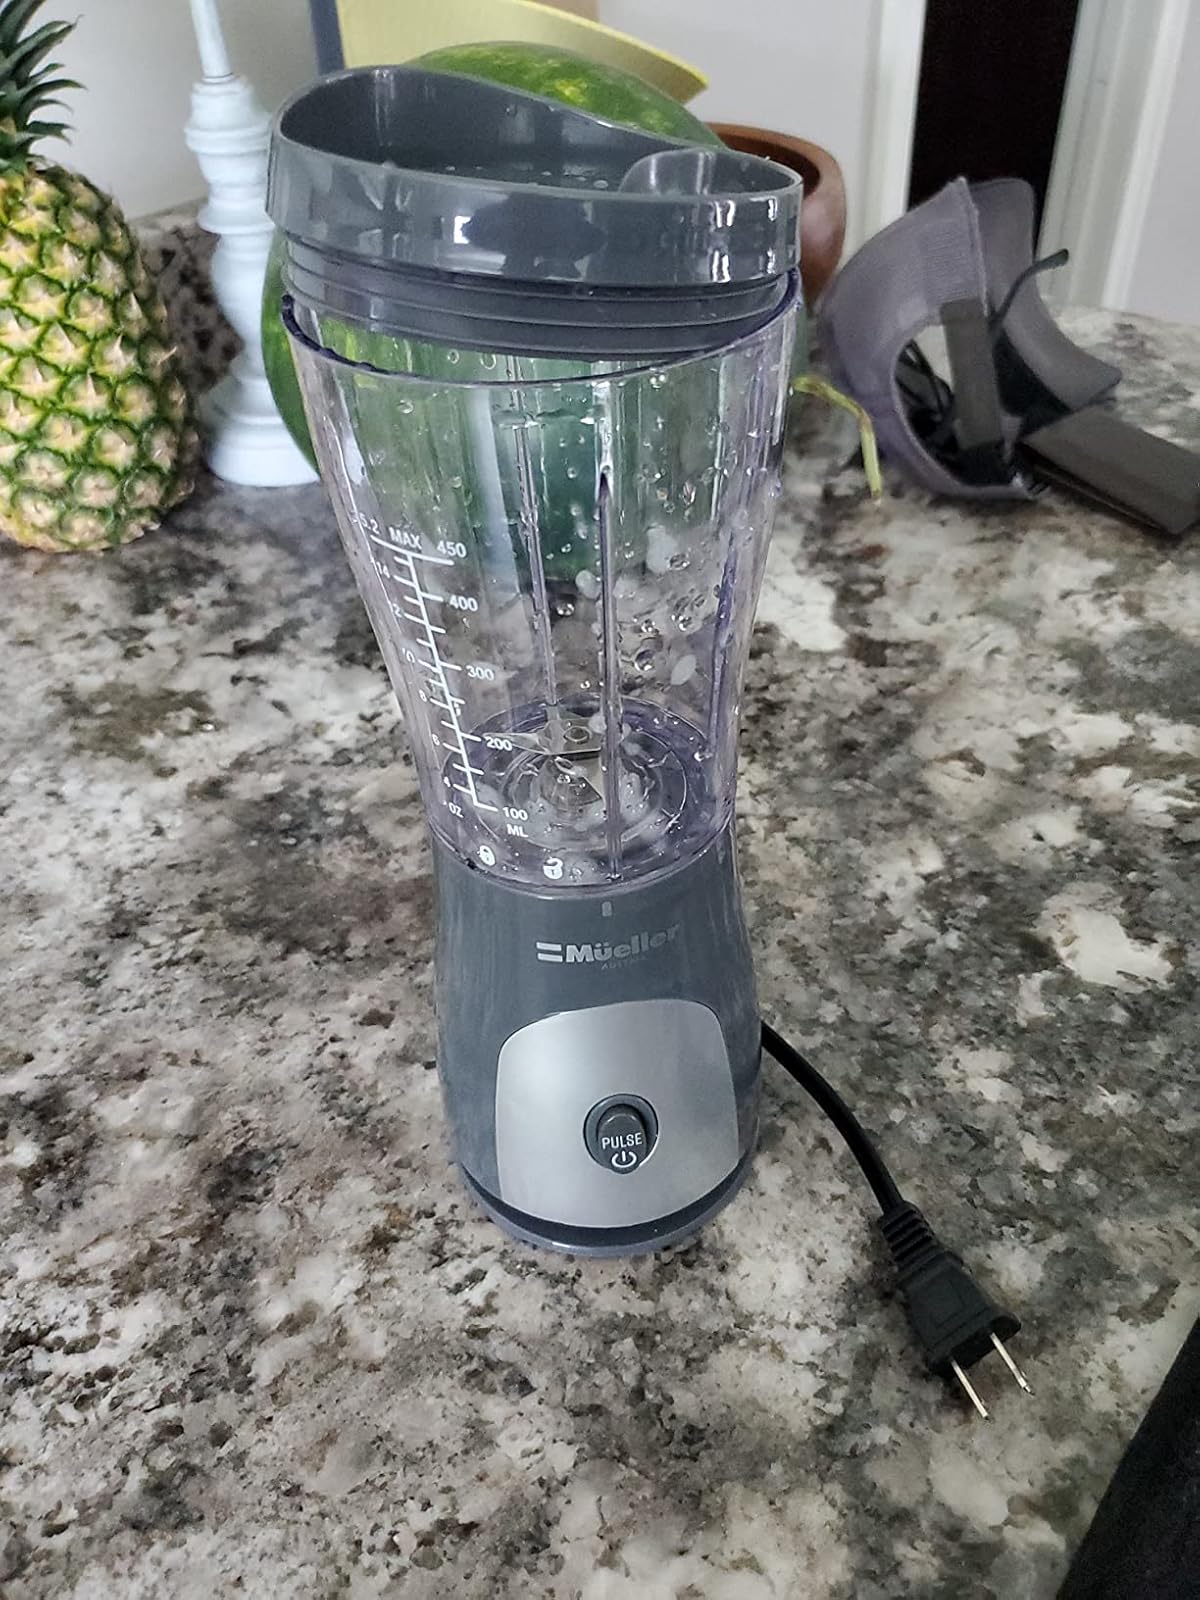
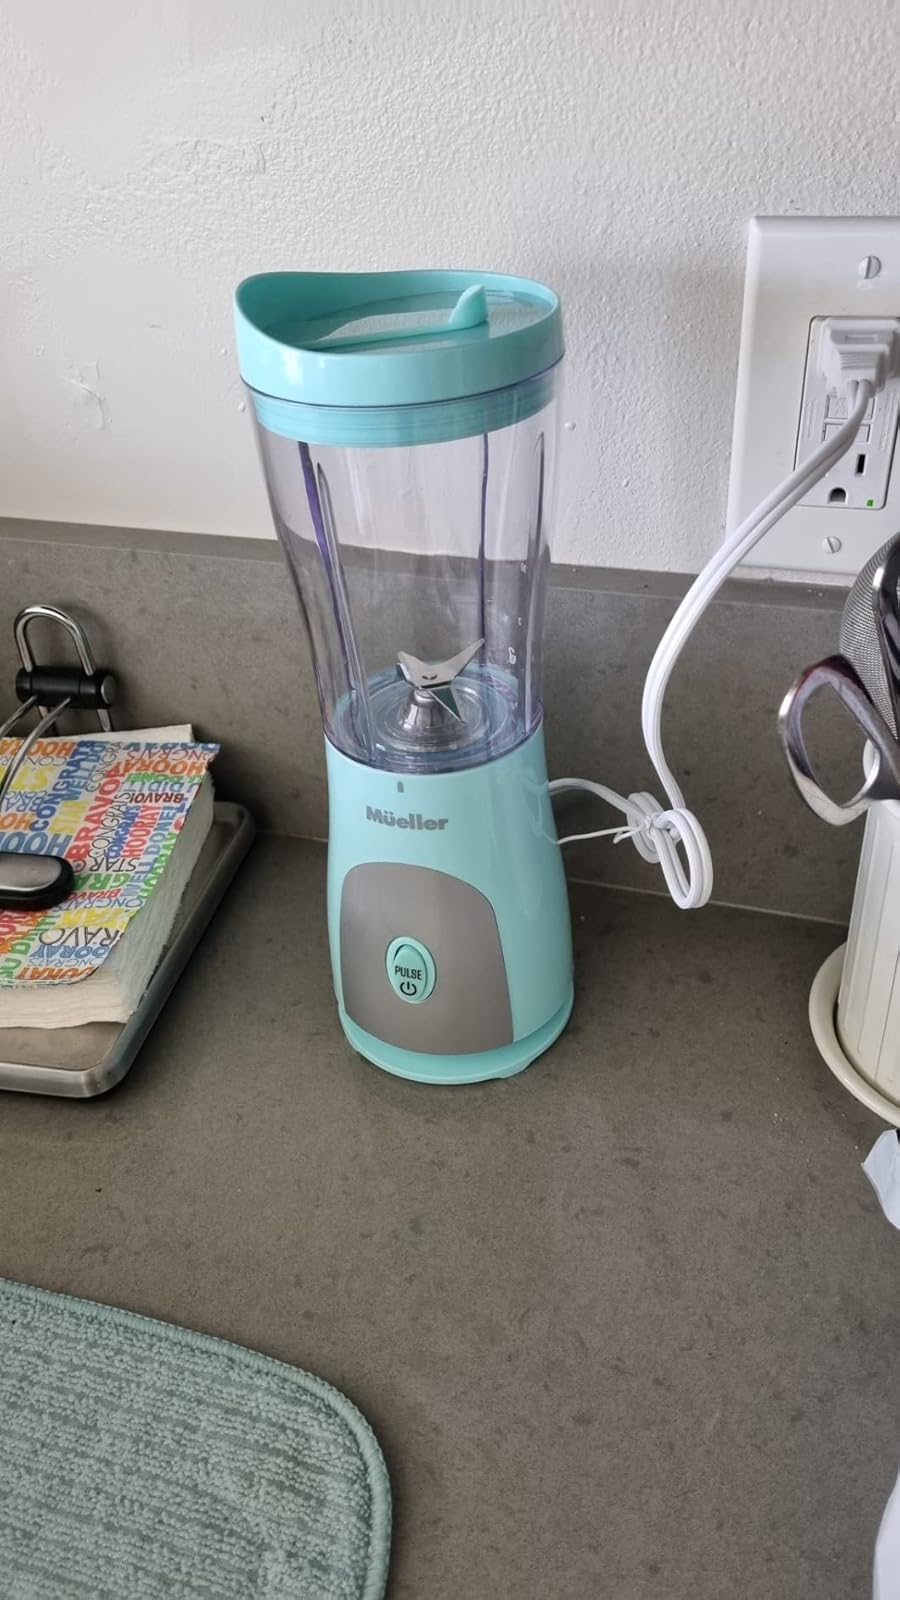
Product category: items_blender
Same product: no